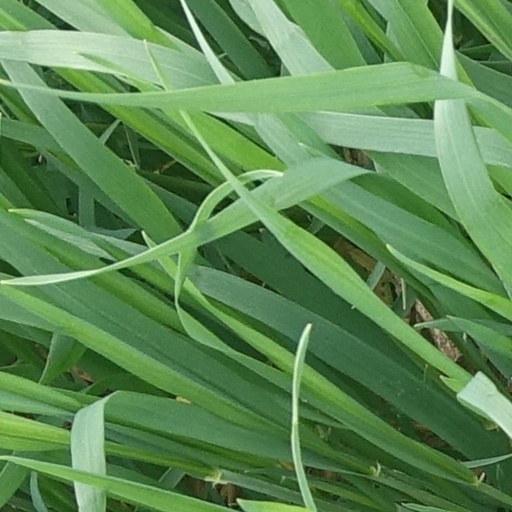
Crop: wheat